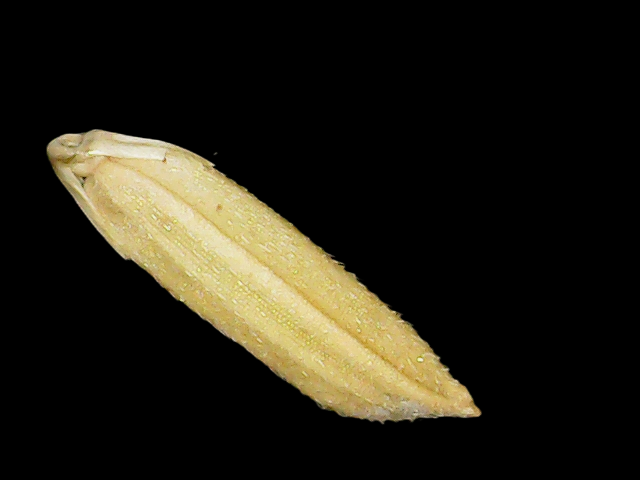
Rice variety: Binadhan21